Wright Renown

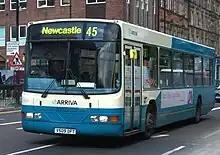
Arriva Northumbria Wright Renown in Newcastle upon Tyne in May 2009

Launched as the successor to the Wright Liberator body on the Volvo B10L chassis in 1997, the Wright Renown was the first bus in the Wright range to debut the company's 'Floline' low-floor system. Compared to previous Wright low-entry buses which had multiple steps in the interior separating the entrance door from the back of the bus, the Renown had only one step along a gently sloped floor in the middle of the bus, with a manual wheelchair ramp at the entrance door also provided as standard. This system in both single and dual-door format was tested extensively at the Motor Industry Research Association's Warwickshire proving grounds before its official launch with the Renown.